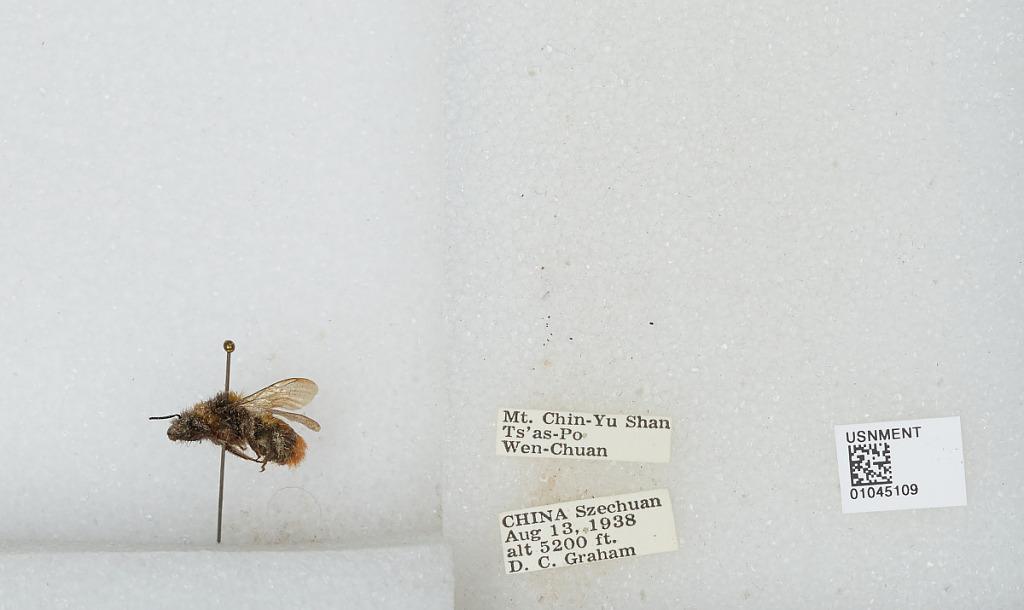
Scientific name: Bombus sp.
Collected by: D. Graham
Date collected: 1938-8-13
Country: China
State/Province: Sichuan
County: Wenchuan Xian
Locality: Mt. Chin-Yu Shan, Ts'as-Po